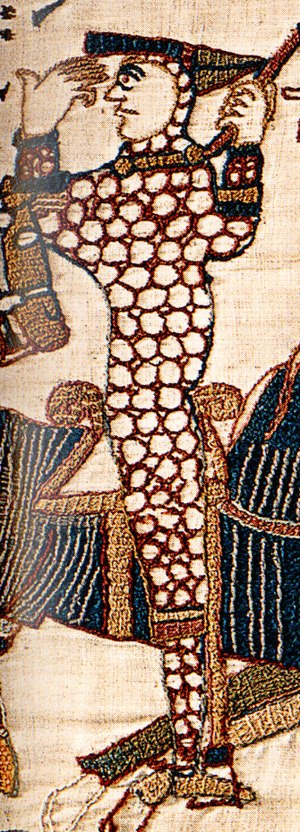
Vilhelm Erobreren
Gengivelse af Vilhelm fra Bayeux-tapetet
Vilhelm 1. eller Vilhelm Erobreren og nedsættende Vilhelm Bastarden var den første normanniske konge af England. Han regerede fra 1066 til sin død i 1087. Han var efterkommer af Rollo og som han hertug af Normandiet fra 1035. Efter lang kamp var hans kontrol over Normandiet sikret i 1060, og han begyndte den normanniske erobring af England seks år senere. Resten af livet var præget af problemer med sin ældste søn og kampe for at konsolidere sin magt over England og sine besiddelser på kontinentet.